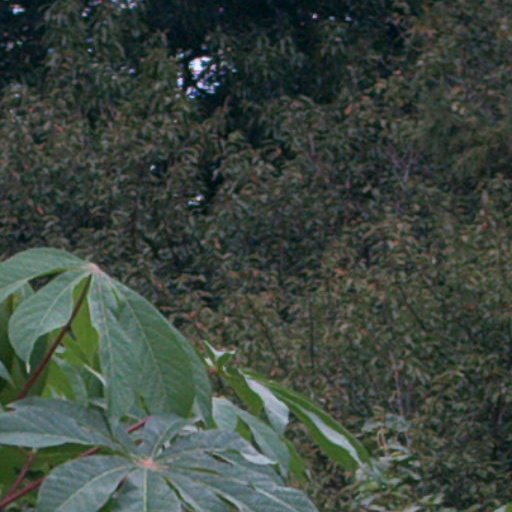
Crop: cassava